Gotthard Base Tunnel

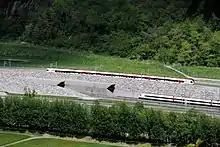
South portal: Intercity on the base line and regional train on the vertex line

Since the opening date on 1 June 2016, between 130 and 160 trains on an average working day operated through the Gotthard Base Tunnel, which in March 2019 marked the 100,000th transit. Around two-thirds of the passages were freight trains and the remaining quota were passenger trains, both national and international.